Answer in natural language. Considering the relative positions, where is walnut wood open shelving unit with respect to Window? Choose between the following options: left or right
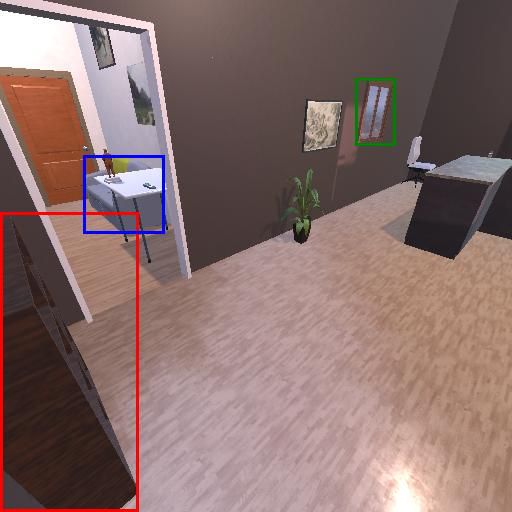
<answer>left</answer>